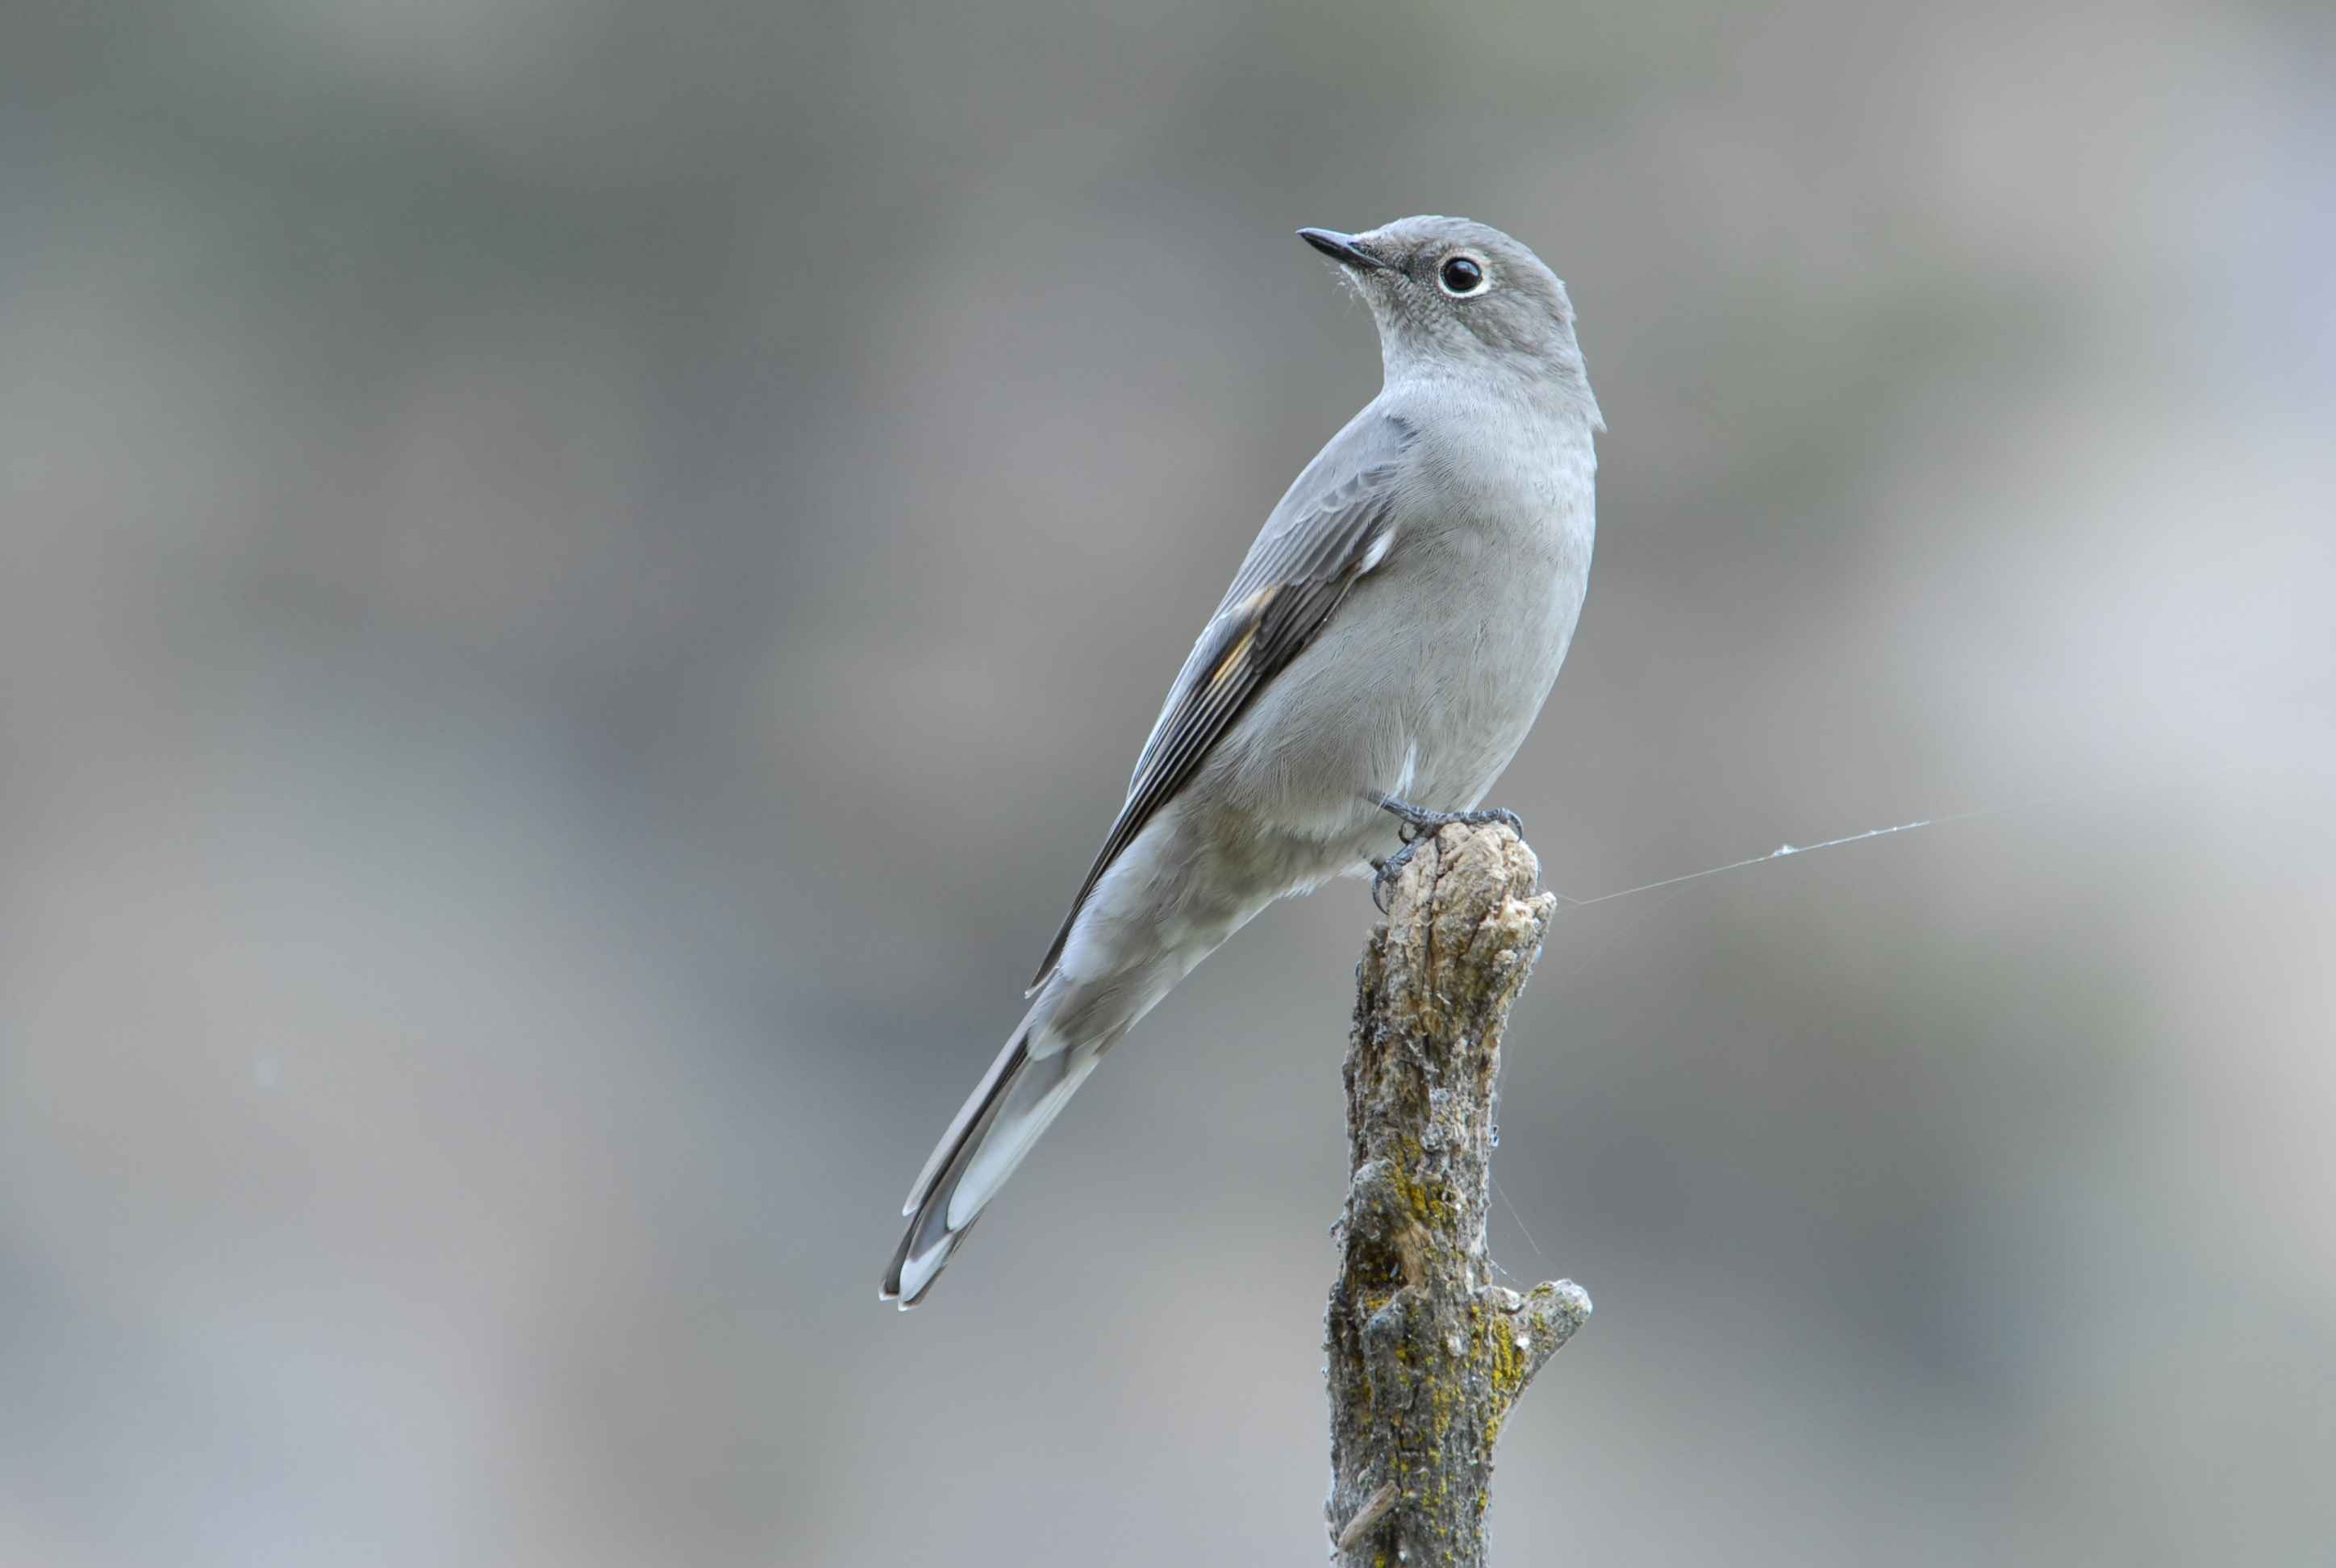
branch, bird, wing, wildlife, beak, fauna, close up, birds, tip, animals, vertebrate, solitaire, shorebird, perching bird, emberizidae, perches, townsendi, myadestes, townsend